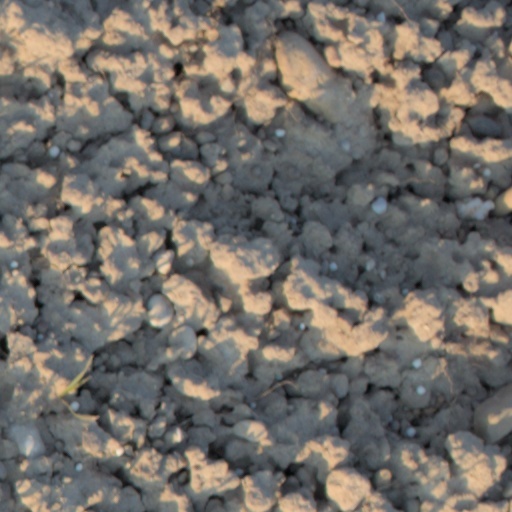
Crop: wheat